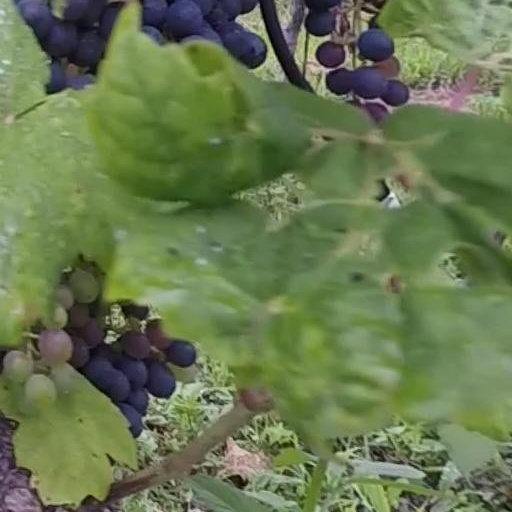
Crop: grape